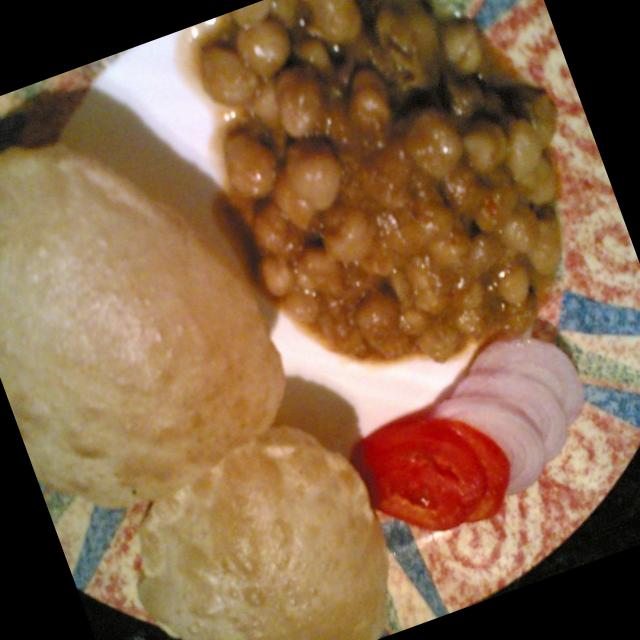
Dish: chole